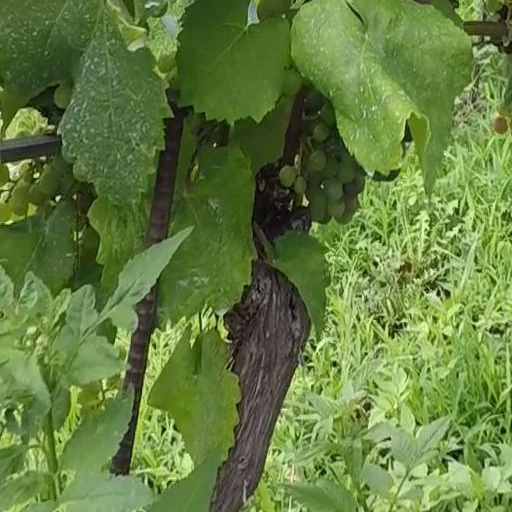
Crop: grape